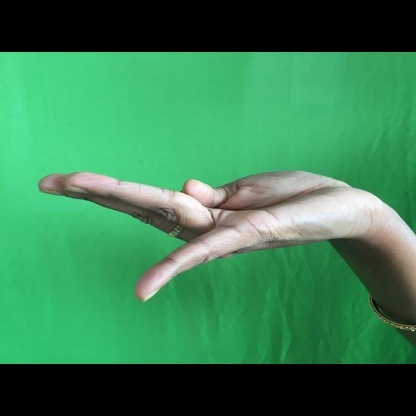
Mudra: Chaturam